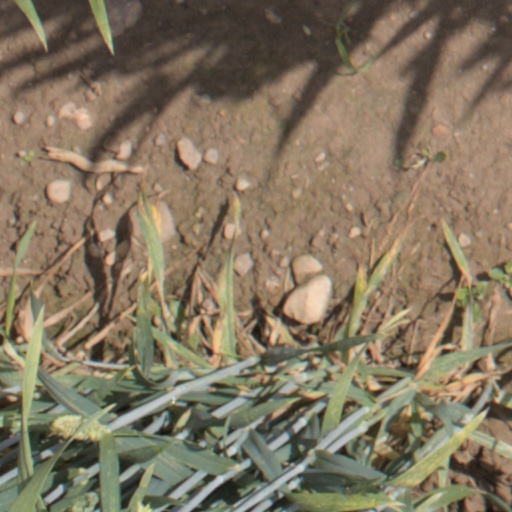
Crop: wheat